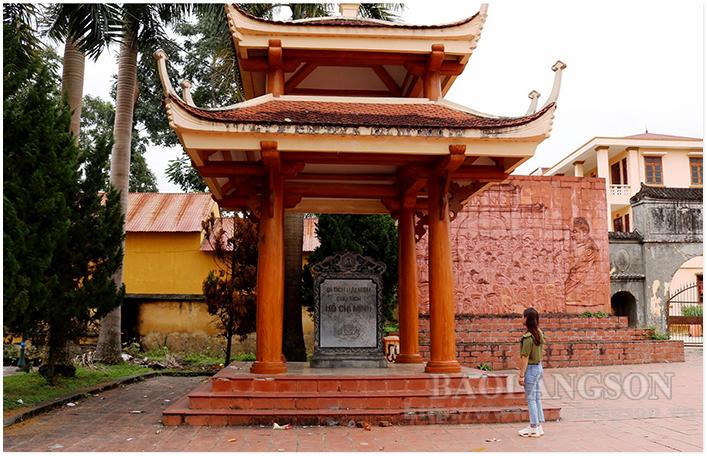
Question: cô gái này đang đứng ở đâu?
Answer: ở bên cạnh một ngôi miếu thờ